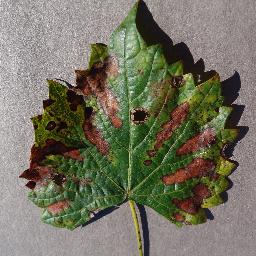
Label: Grape___Esca_(Black_Measles)